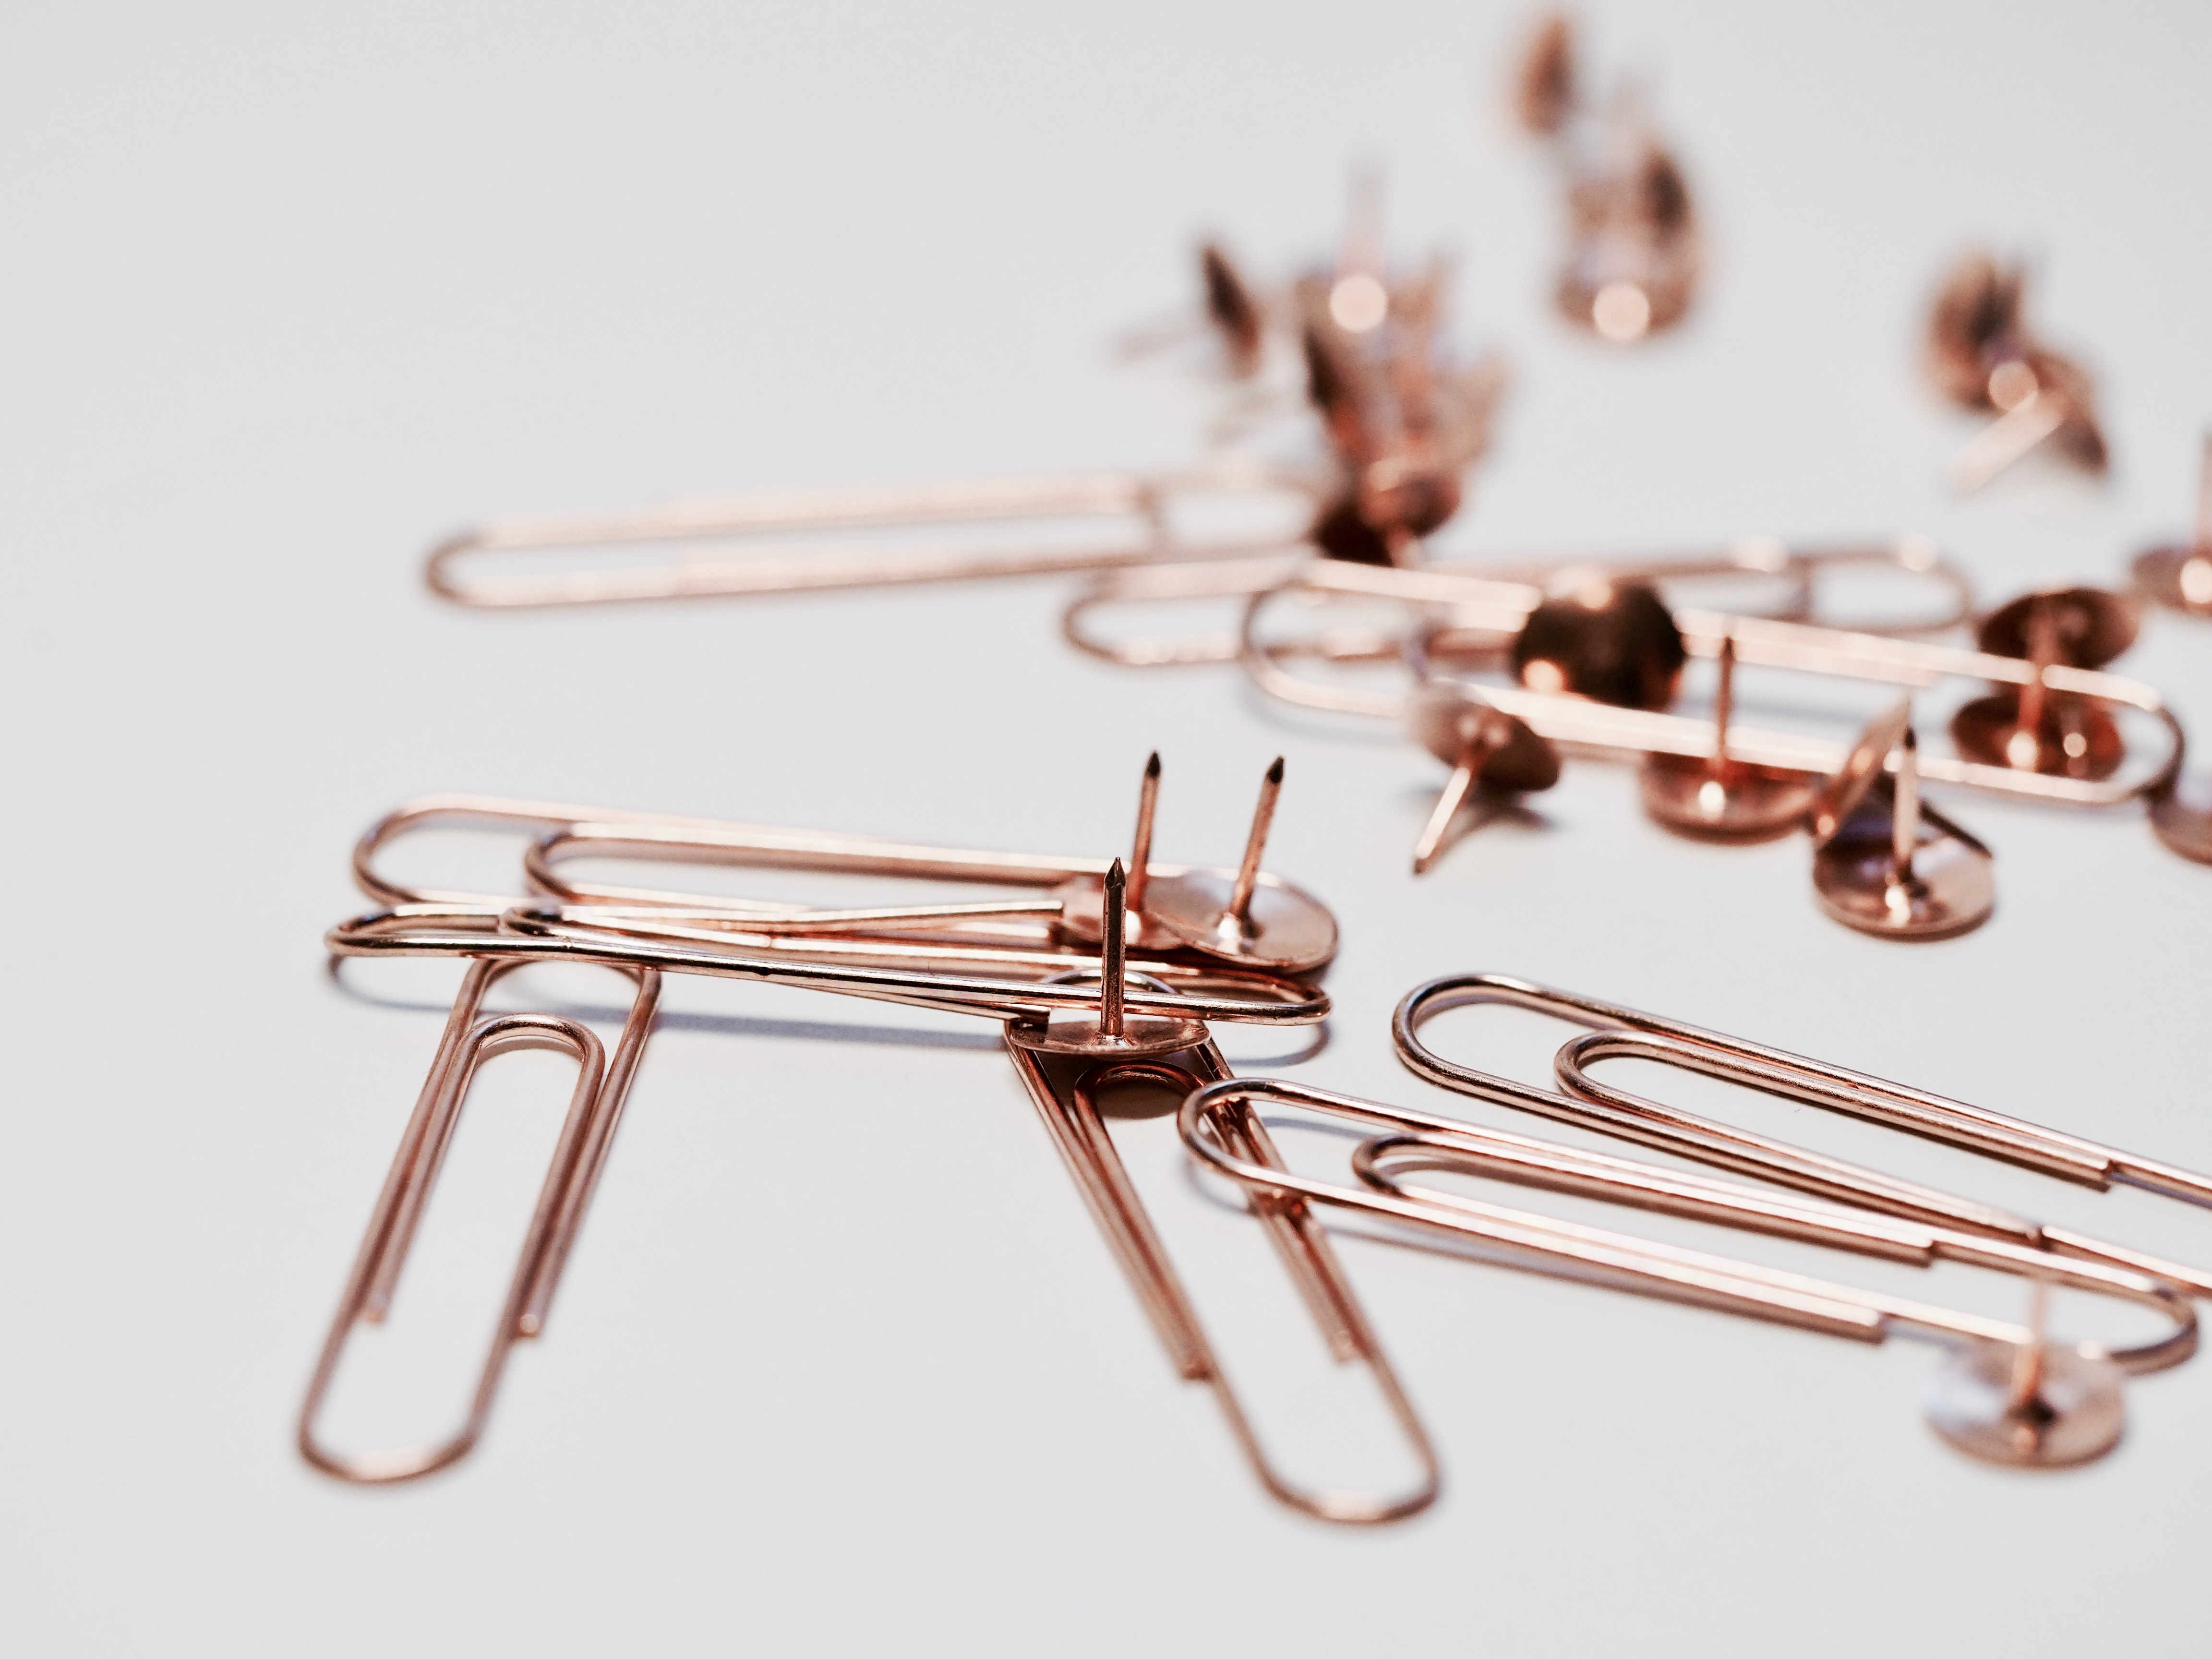
metal, copper